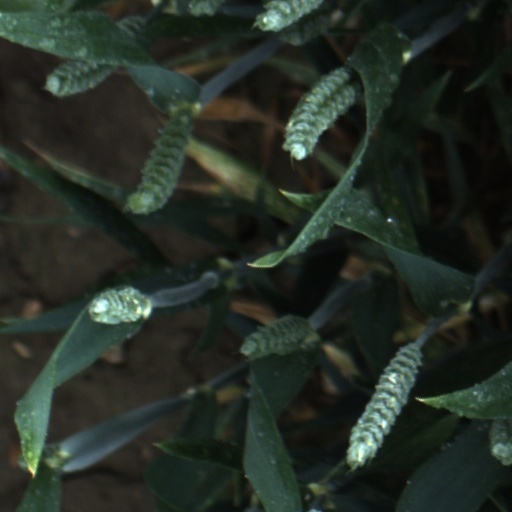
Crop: wheat